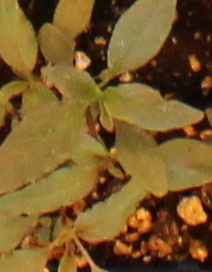
Label: Waterhemp